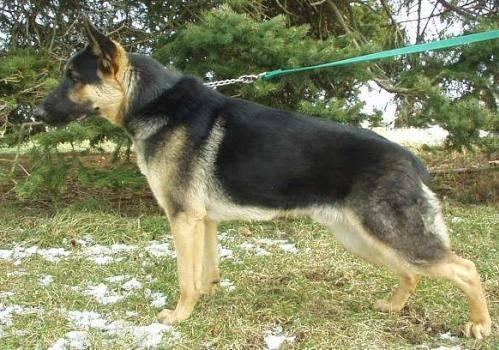
dog